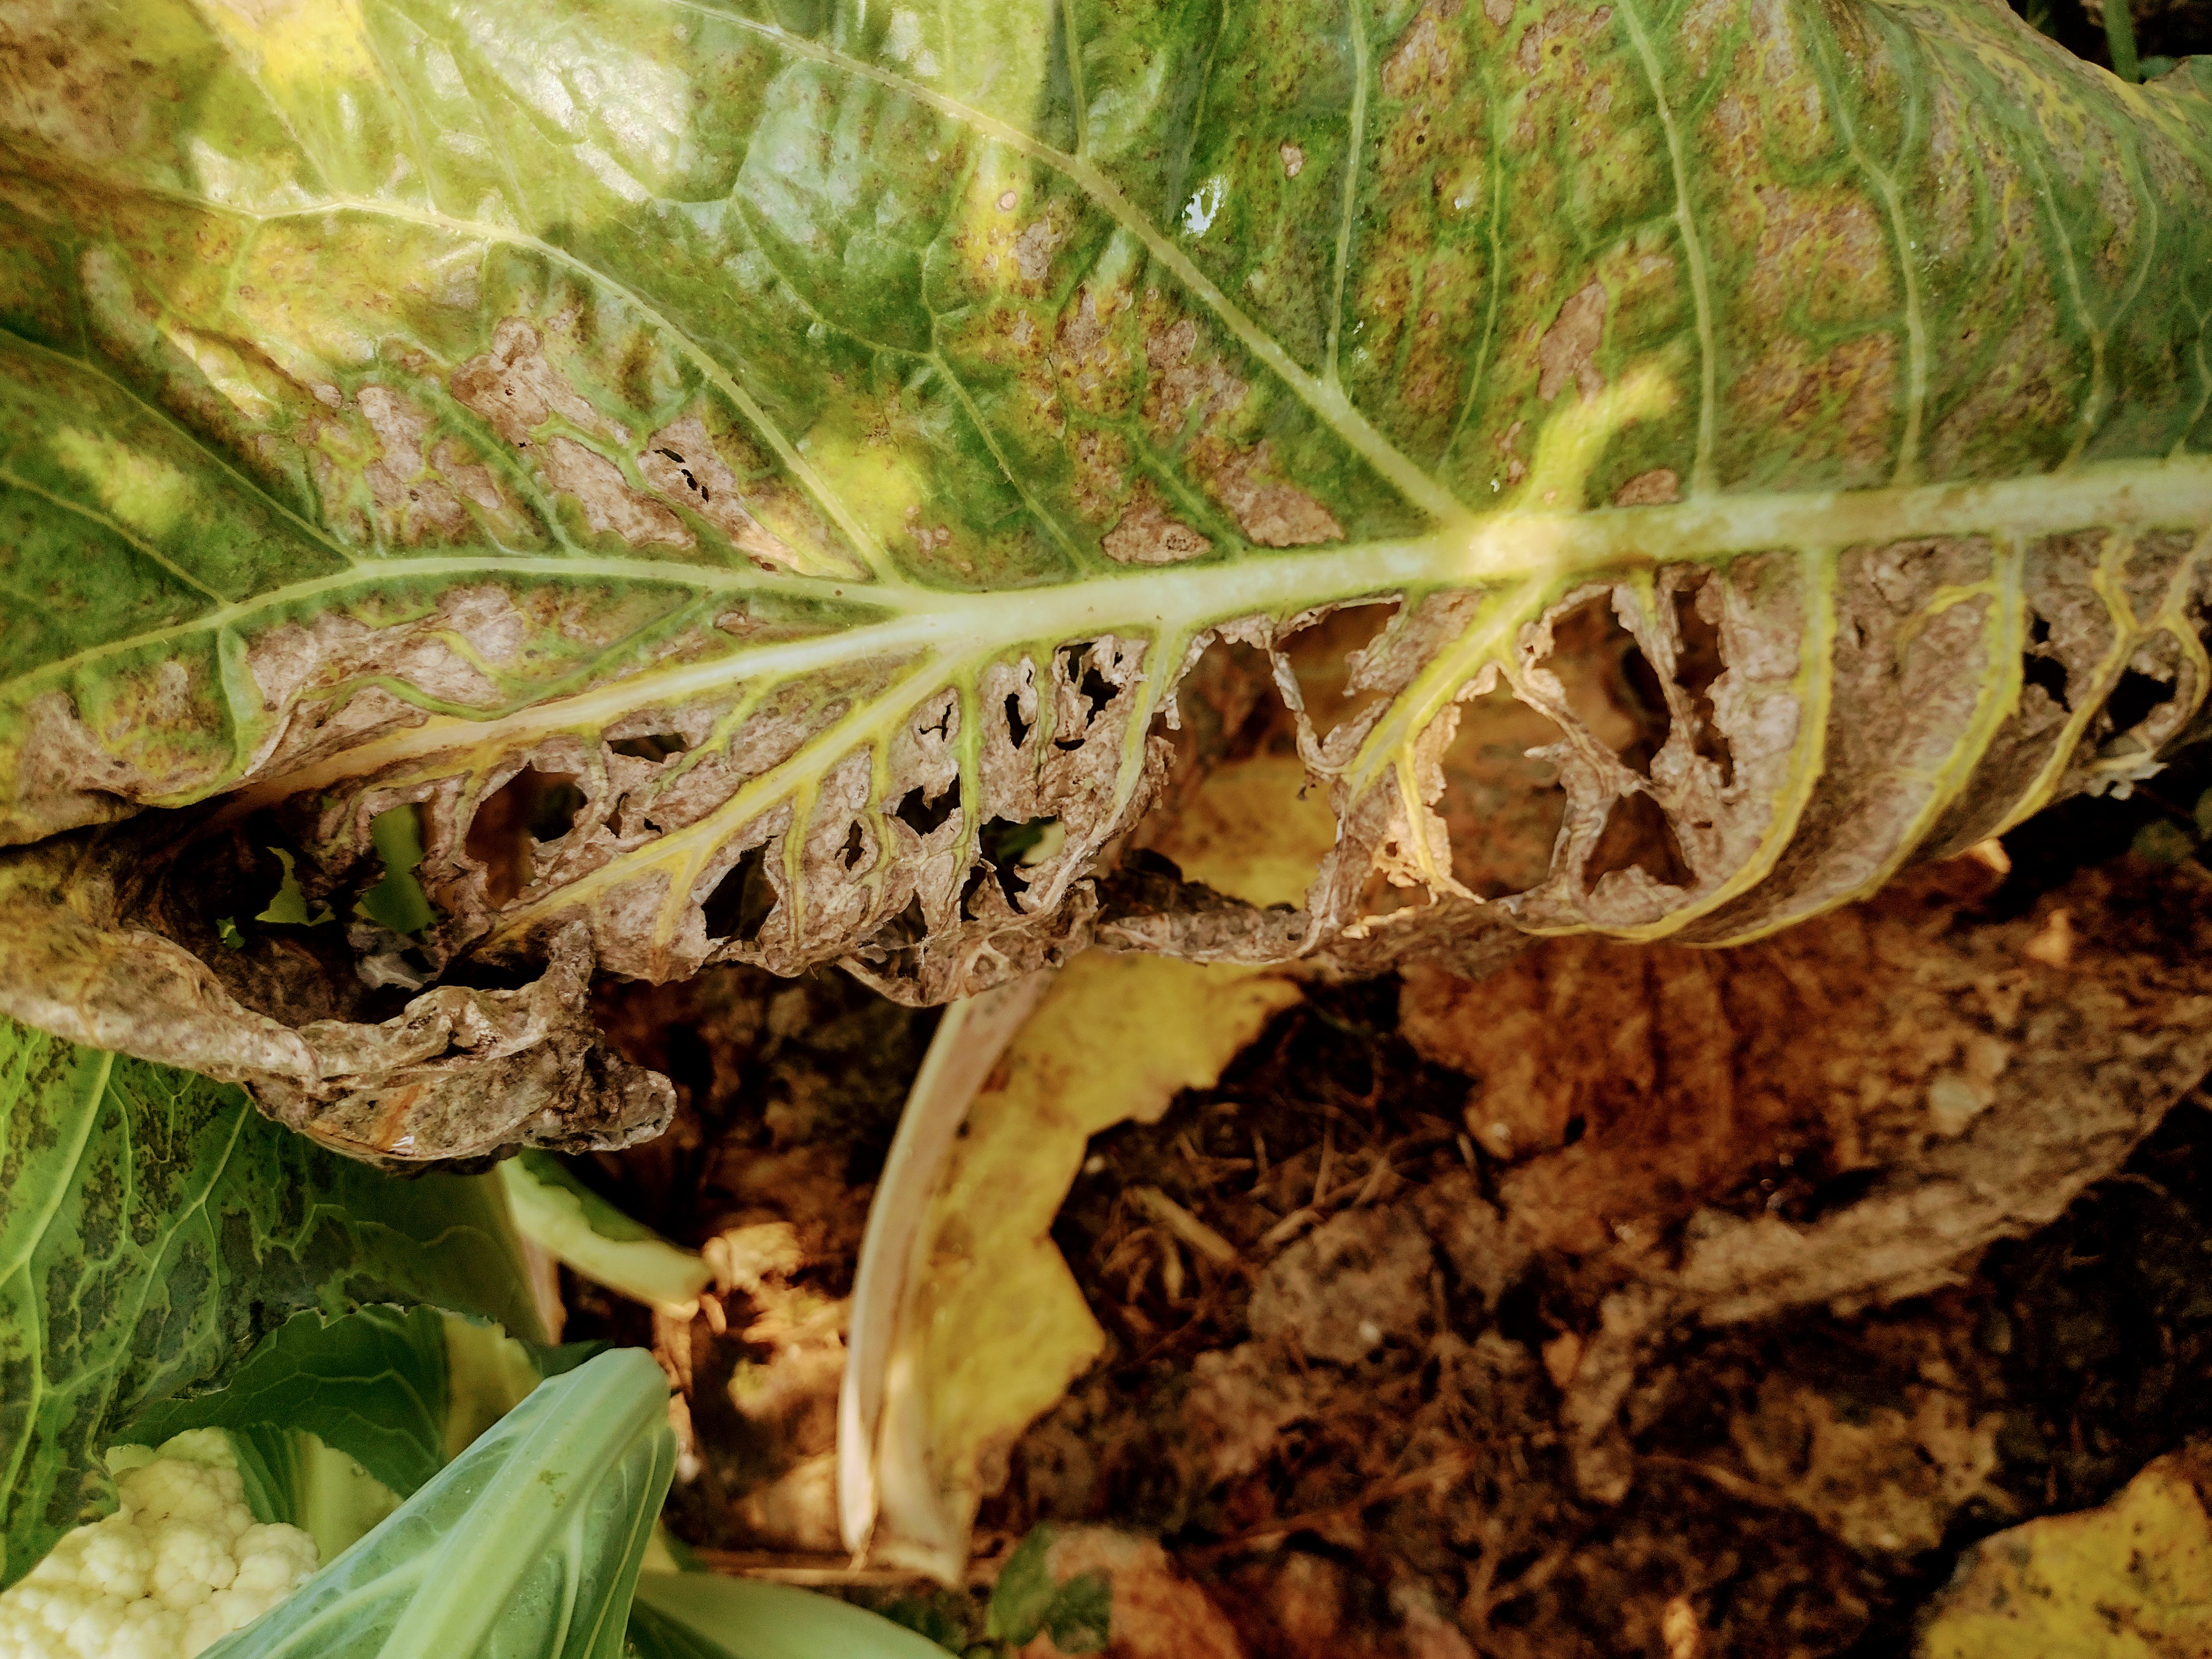
Label: Downy Mildew